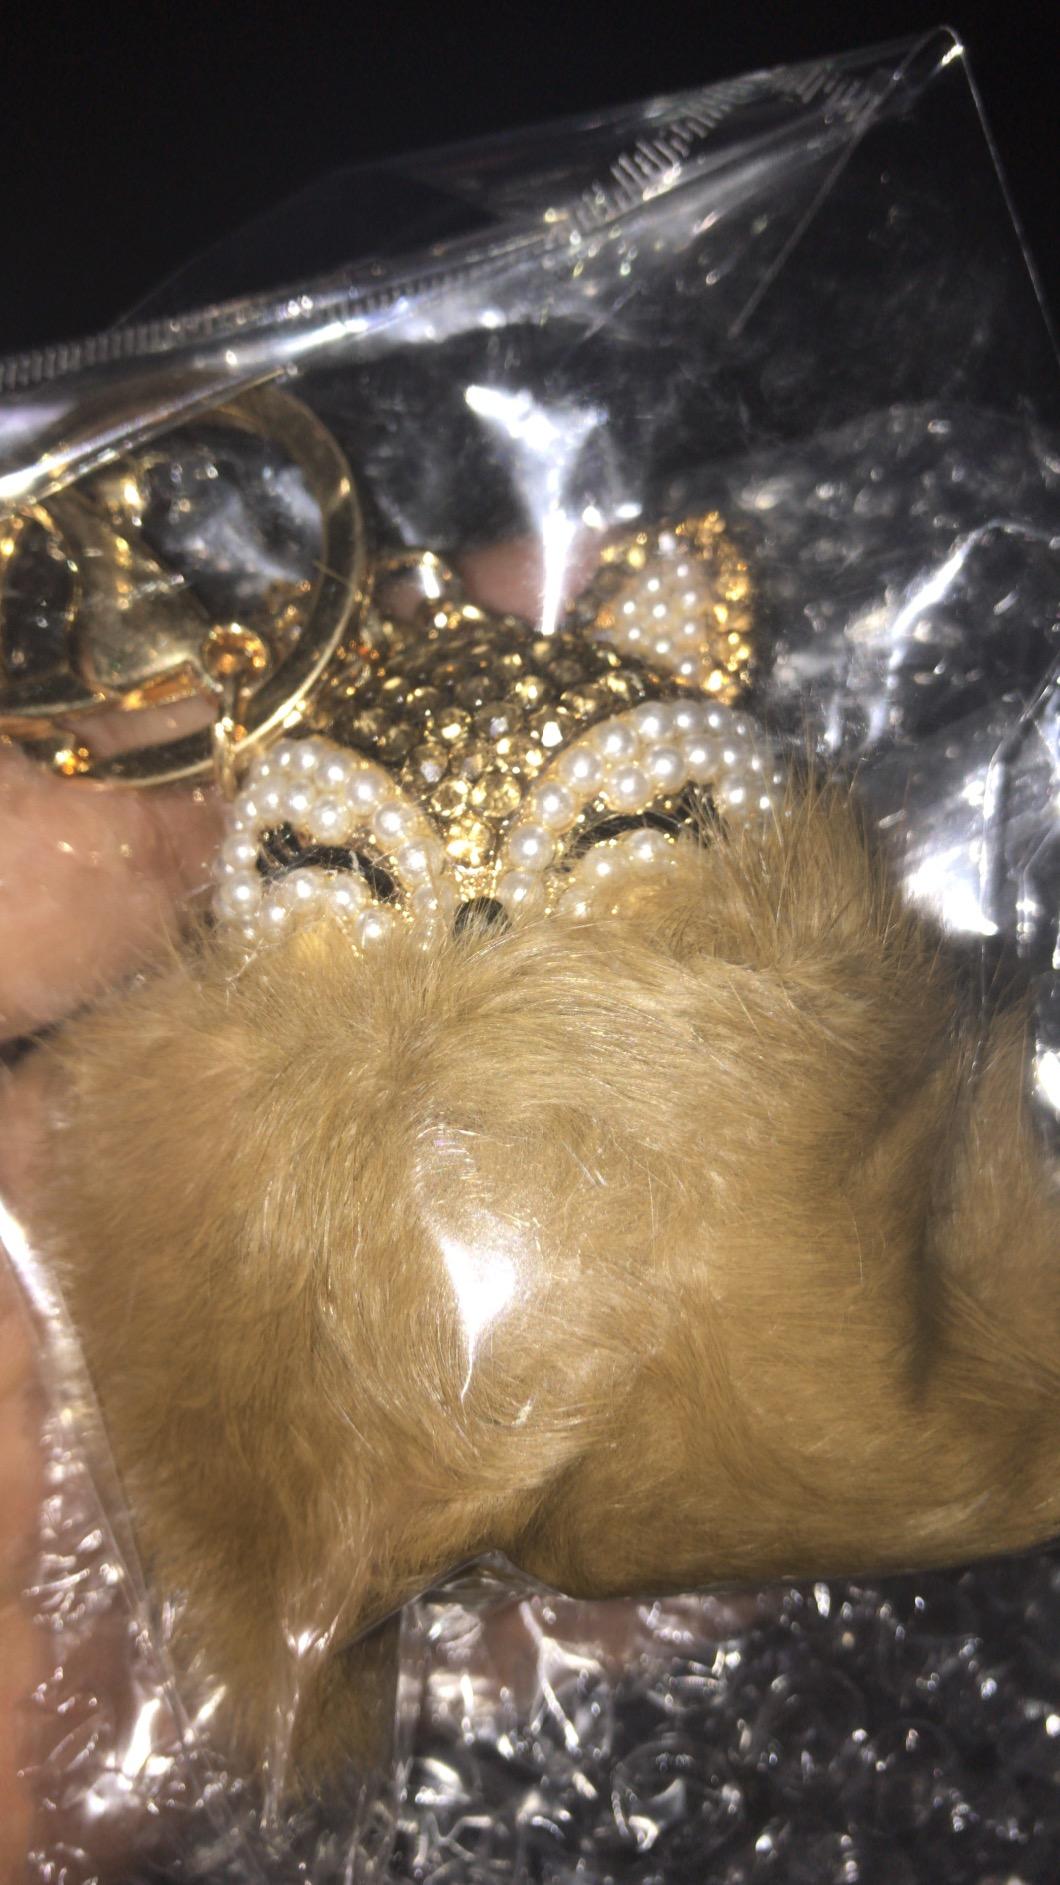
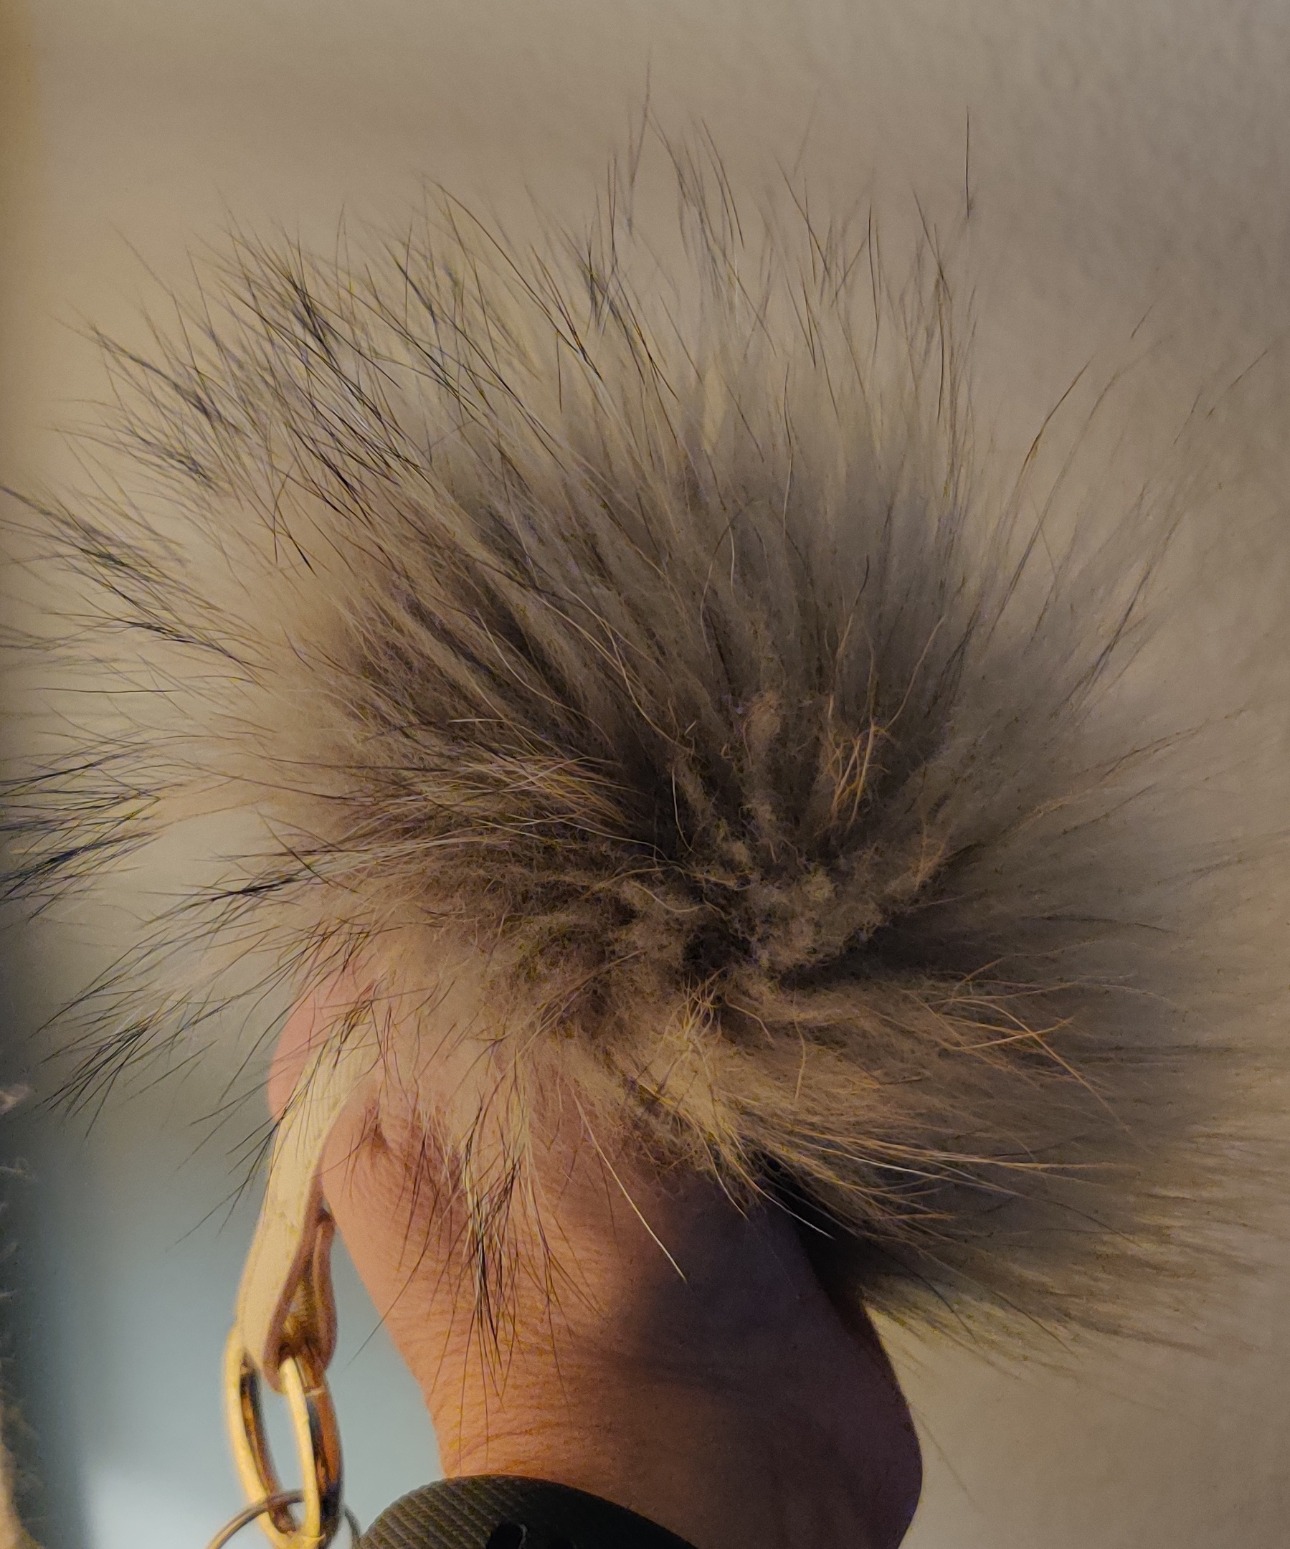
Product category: accessories_keychain
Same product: no